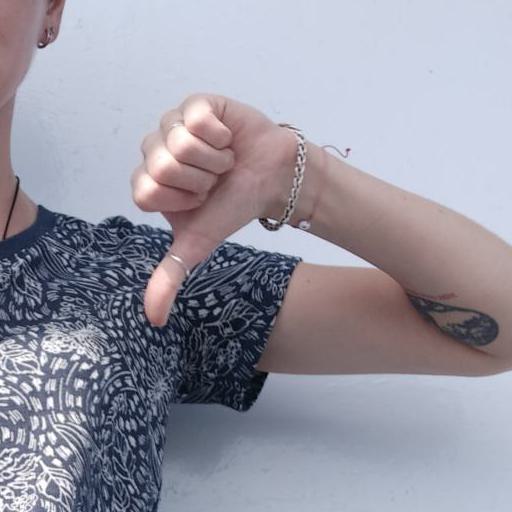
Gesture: dislike